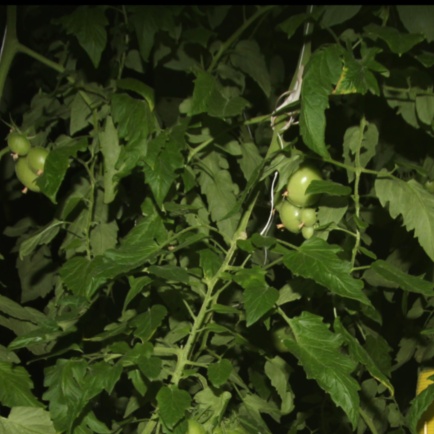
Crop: tomato